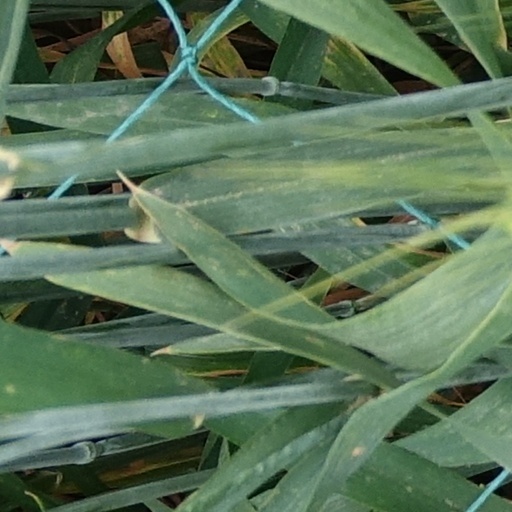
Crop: wheat